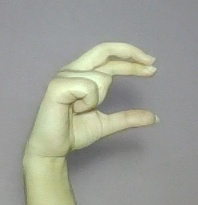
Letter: thal